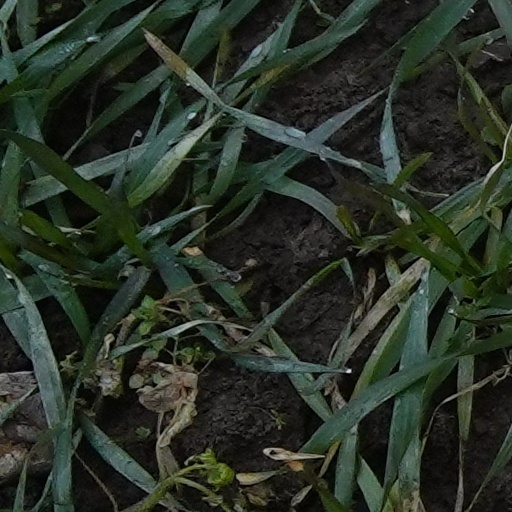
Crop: wheat